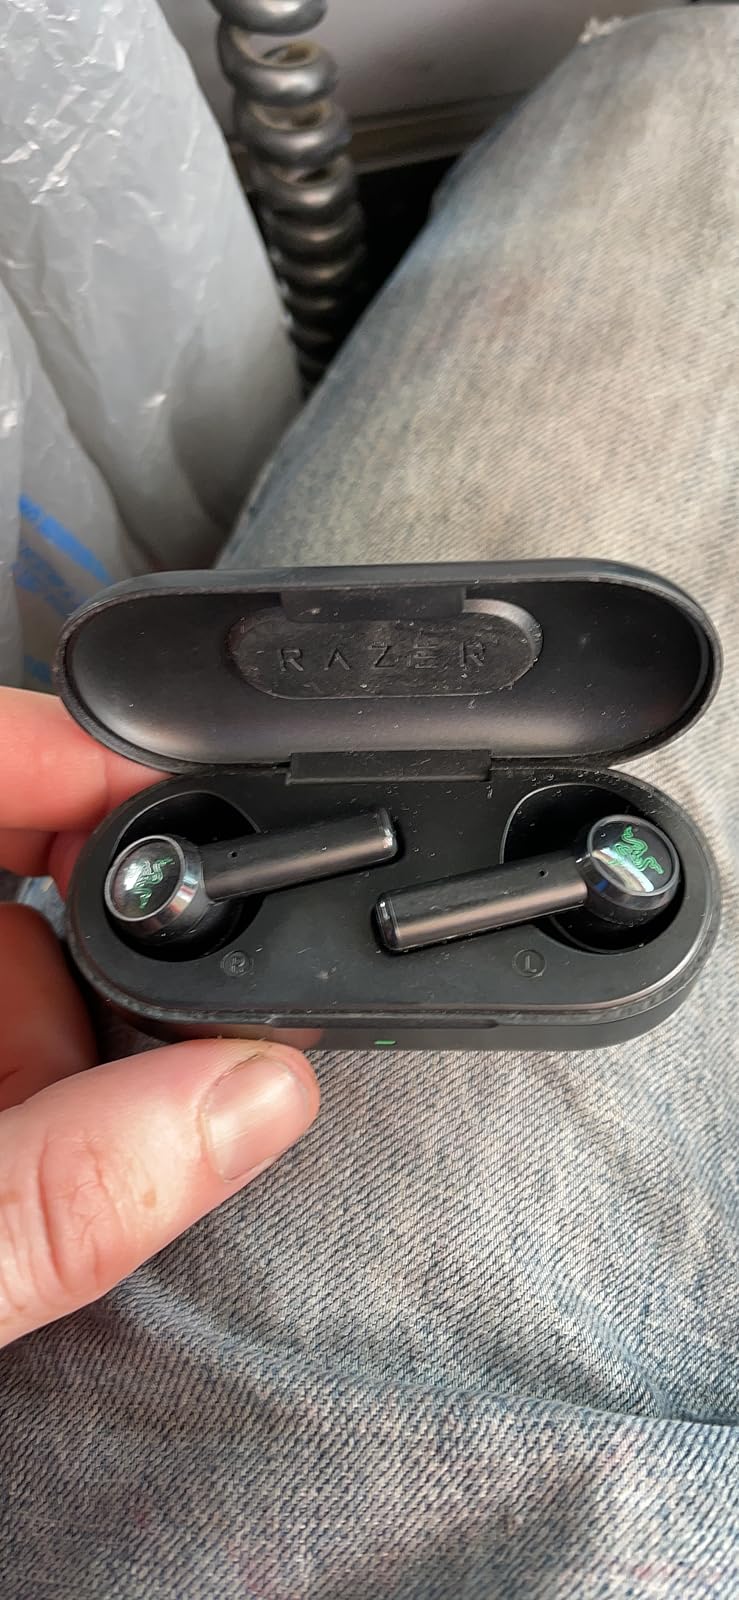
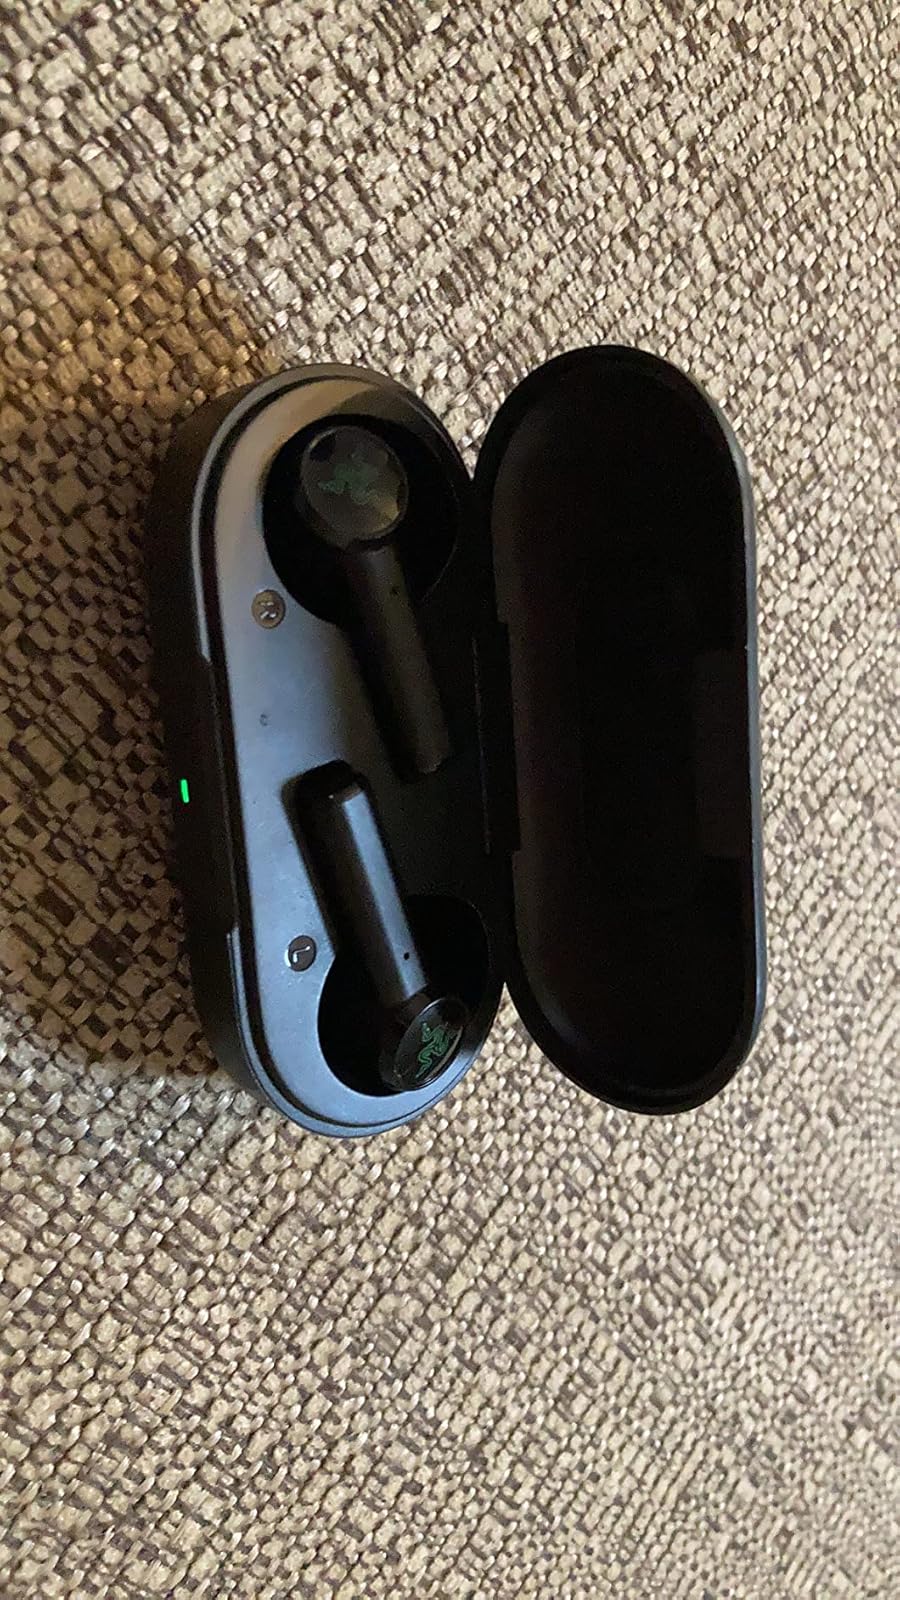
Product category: earbuds
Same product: yes